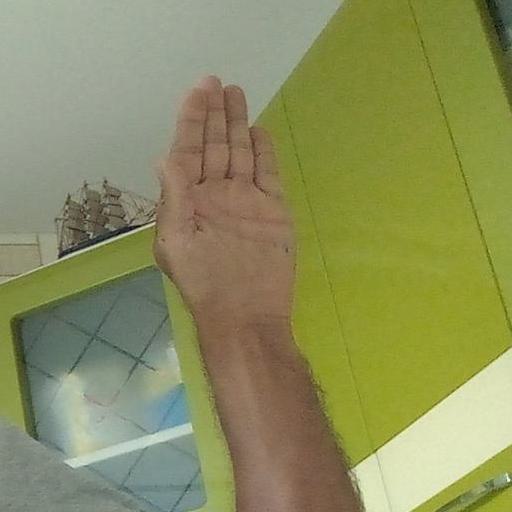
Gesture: stop